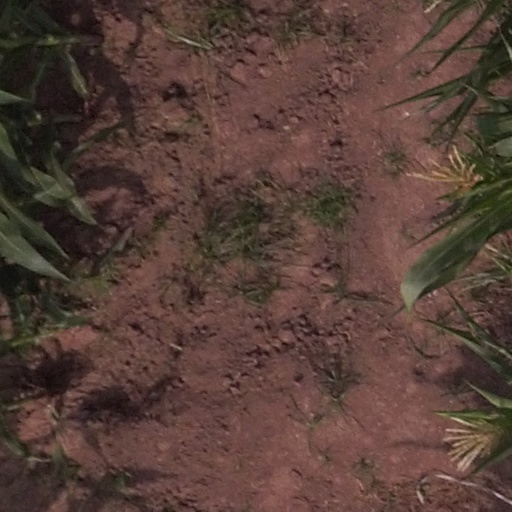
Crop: maize; corn